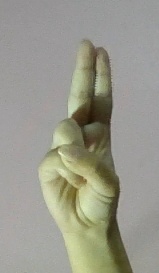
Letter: taa